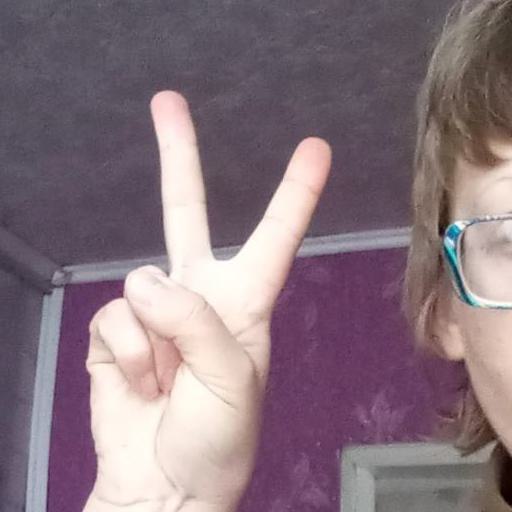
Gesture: peace